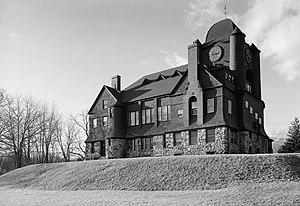
Le style Shingle est un style architectural américain rendu populaire par la montée en puissance de l'école d'architecture de la Nouvelle-Angleterre, qui évite les motifs très ornementés, du style Eastlake de l'architecture Queen Anne. Dans le style Shingle, l'influence anglaise s'est combinée au regain d'intérêt pour l'architecture coloniale américaine qui a suivi la célébration du centenaire en 1876. Les surfaces plaine de bardeaux des bâtiments coloniaux ont été adoptées et leur masse imitée.